Zernike polynomials

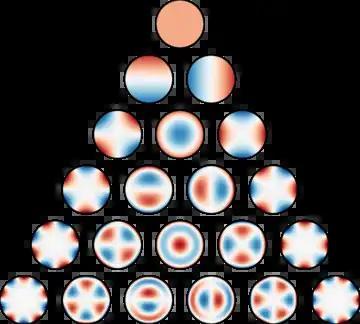
The first 21 Zernike polynomials, ordered vertically by radial degree and horizontally by azimuthal degree

In mathematics, the Zernike polynomials are a sequence of polynomials that are orthogonal on the unit disk. Named after optical physicist Frits Zernike, laureate of the 1953 Nobel Prize in Physics and the inventor of phase-contrast microscopy, they play important roles in various optics branches such as beam optics and imaging.